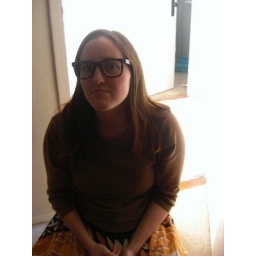
hipstah! these glasses were lying on the floor in sonia &amp;amp; jeanette's room